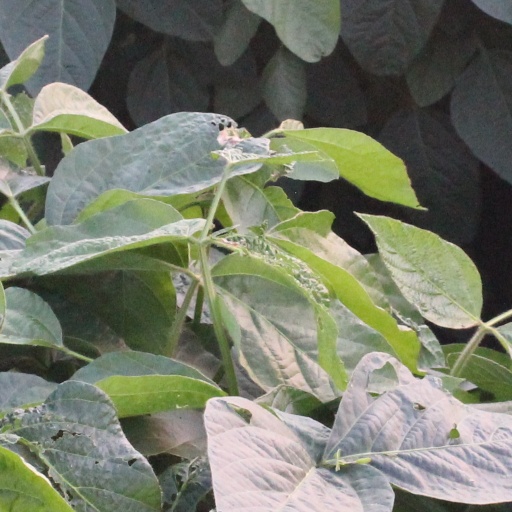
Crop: soybean